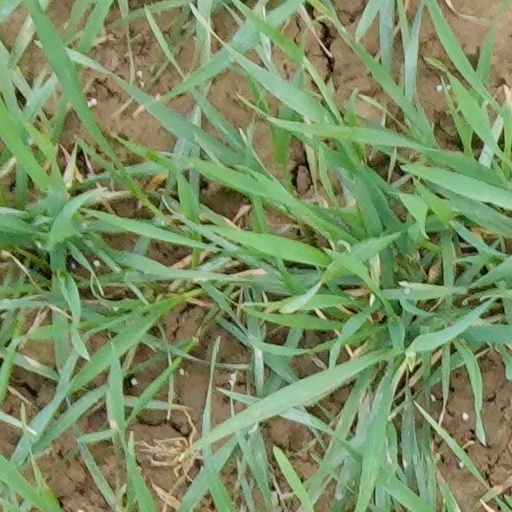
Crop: wheat